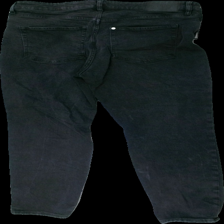
View: back
Type: Jeans
Category: Ladies
Brand: H&M
Brand text on label: &denim
Colors: Black
Material: 100% cotton
Cut: Regular
Size: 44
Season: All
Trend: Denim
Stains: Minor
Damage location: top center
Damage 2 location: bottom center
Price range: 50-100
Recommended usage: Reuse
Description: svarta jeans, några vita slitage streck på benen